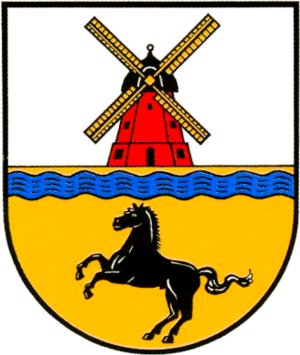
Meine
Coat of arms of Meine
Meine er en kommune i den sydlige del af Landkreis Gifhorn i den tyske delstat Niedersachsen. Den ligger i den østlige del af amtet Papenteich som den er administrationsby for. I kommunen Meine ligger landsbyerne Abbesbüttel, Bechtsbüttel, Grassel, Gravenhorst, Meine, Meinholz, Martinsbüttel, Ohnhorst, Wedelheine og Wedesbüttel.